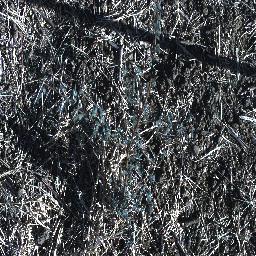
Label: prickly_acacia